Pothier House

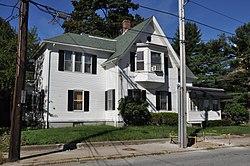

The Pothier House is a historic house in Woonsocket, Rhode Island. This modest L-shaped -story cottage is notable as the longtime home of Woonsocket Mayor (and later Governor of Rhode Island) Aram J. Pothier. Pothier's father purchased the house c. 1881, and it was the younger Pothier's home until his death (while serving as governor) in 1928.